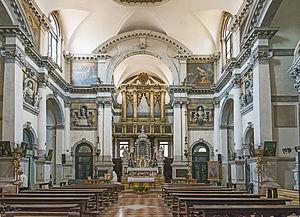
Église Santa Maria del Giglio à Venise. L'intérieur. Italiano: Chiesa di Santa Maria del Giglio Venezia. L'interno. Santa Maria Zobenigo
Santa Maria del Giglio est une église catholique de Venise, en Italie.